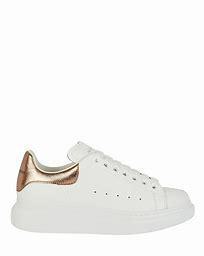
Brand: alexander
Model: mcqueen Oversized